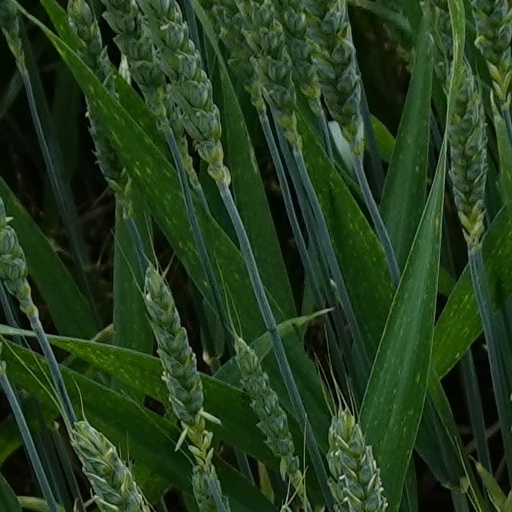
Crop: wheat